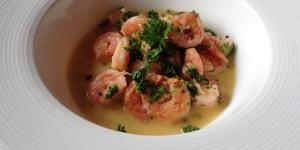
camarones al pil pil